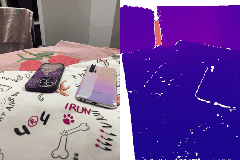
Label: cellphone